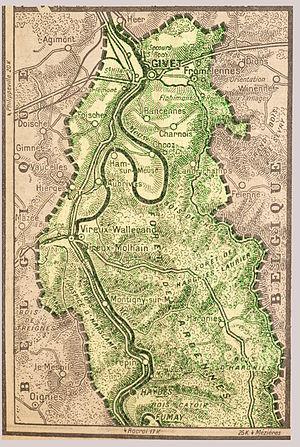
La pointe de Givet représentée dans une carte de 1940.
La pointe de Givet, également parfois nommée botte ou doigt de Givet ou encore pointe des Ardennes, constitue l'extrémité nord du département des Ardennes, en région Grand Est, au nord-est de la France.